Princess Theatre (Edmonton)

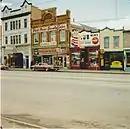
Theatre exterior, 1966

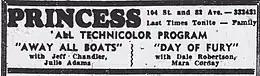
Last ad placed before closing in 1958

The arrival of television was a disruptive force for Edmonton's cinemas. The theatre was forced to close in 1958, and the McKernan family sold the Princess Block soon after. The Princess's last advertisement ran on July 19, 1958 advertising a double bill, "Away All Boats" and "Day of Fury". There were no showtimes, articles or editorials printed in the following days.